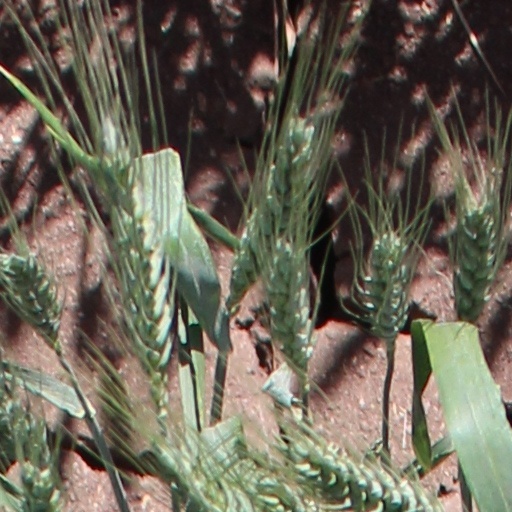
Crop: wheat